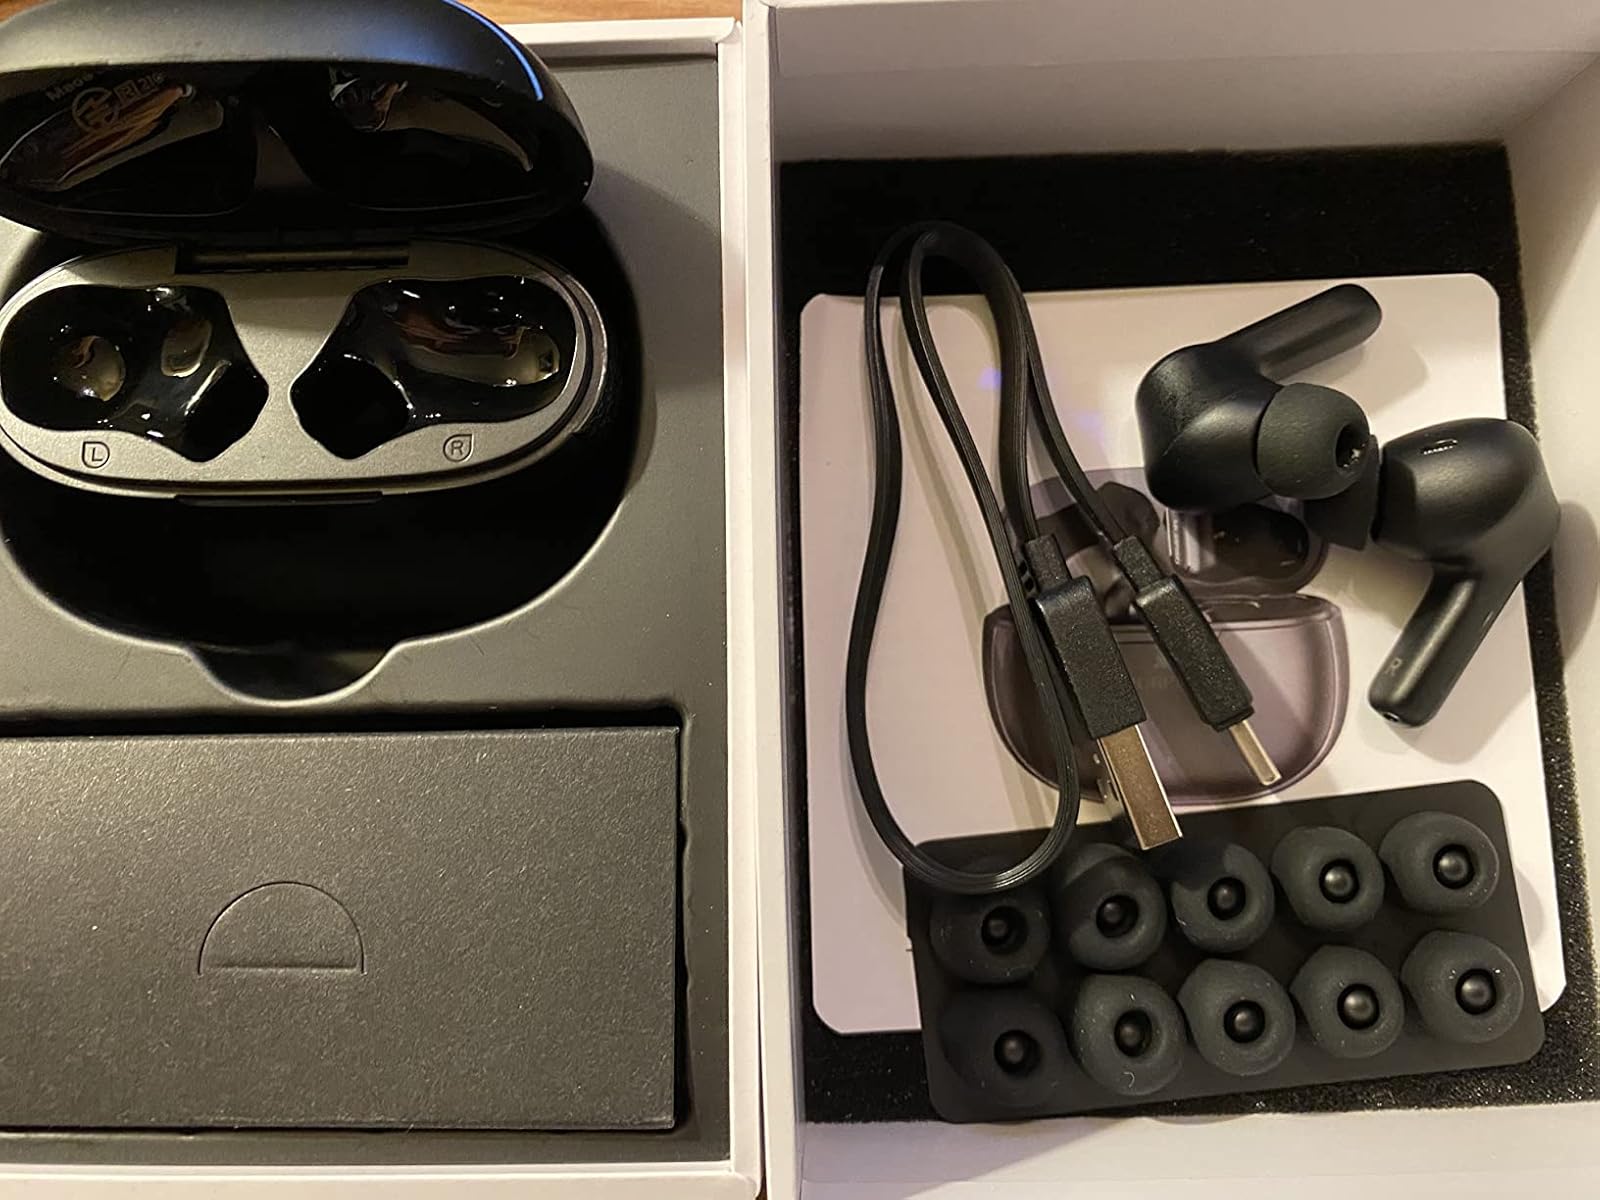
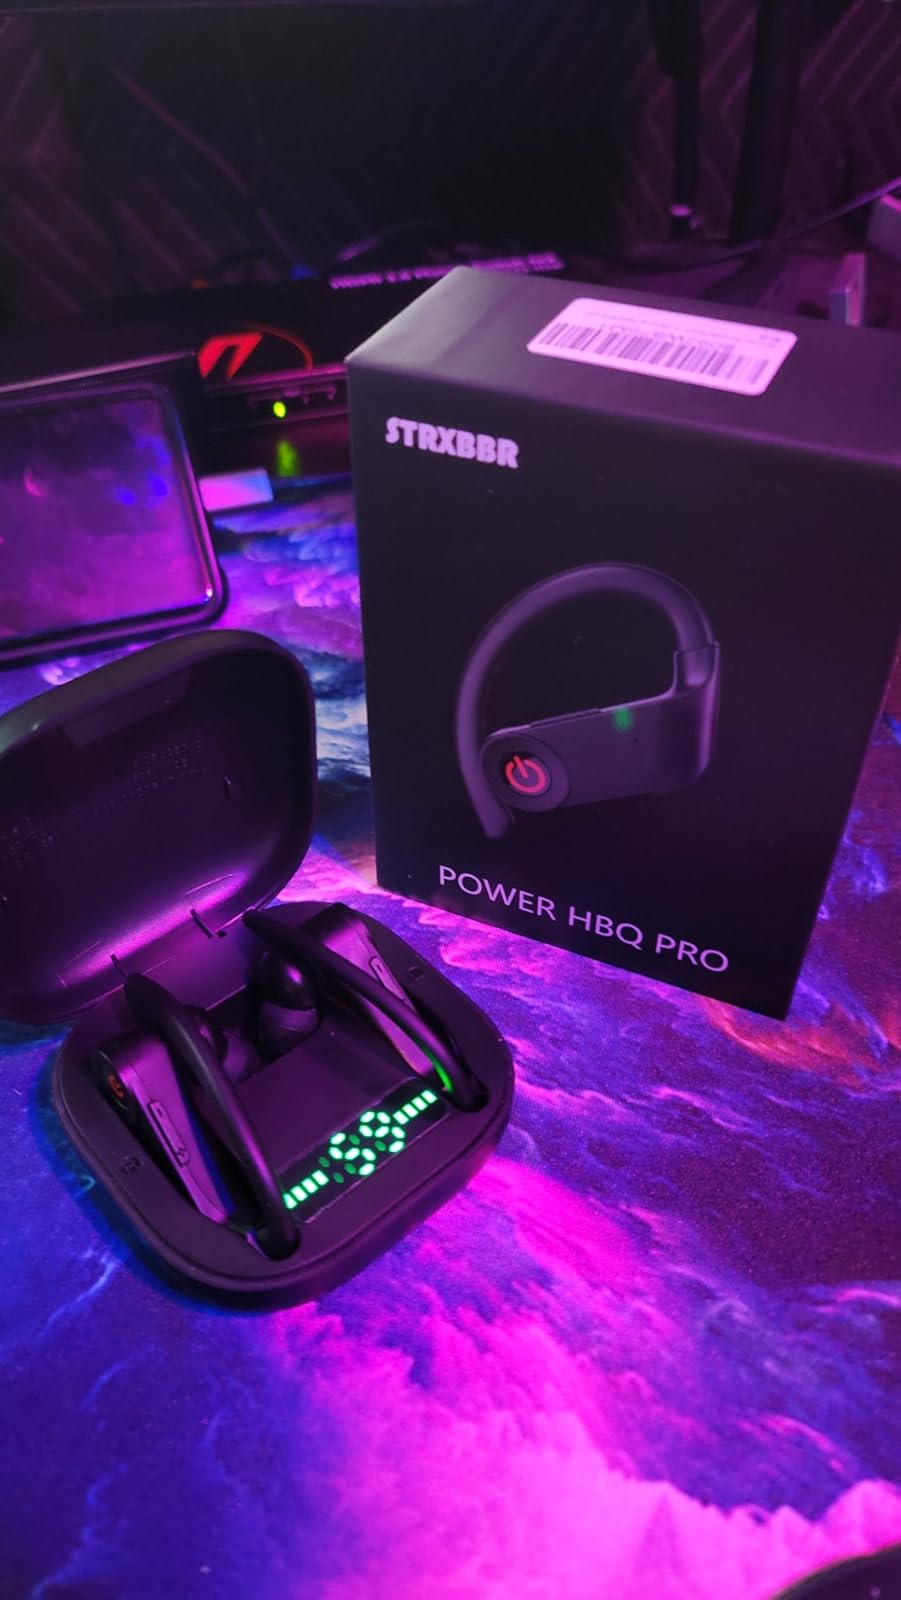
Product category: earbuds
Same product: no